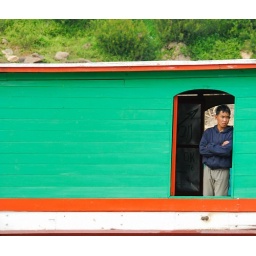
Man in window of a green longboat